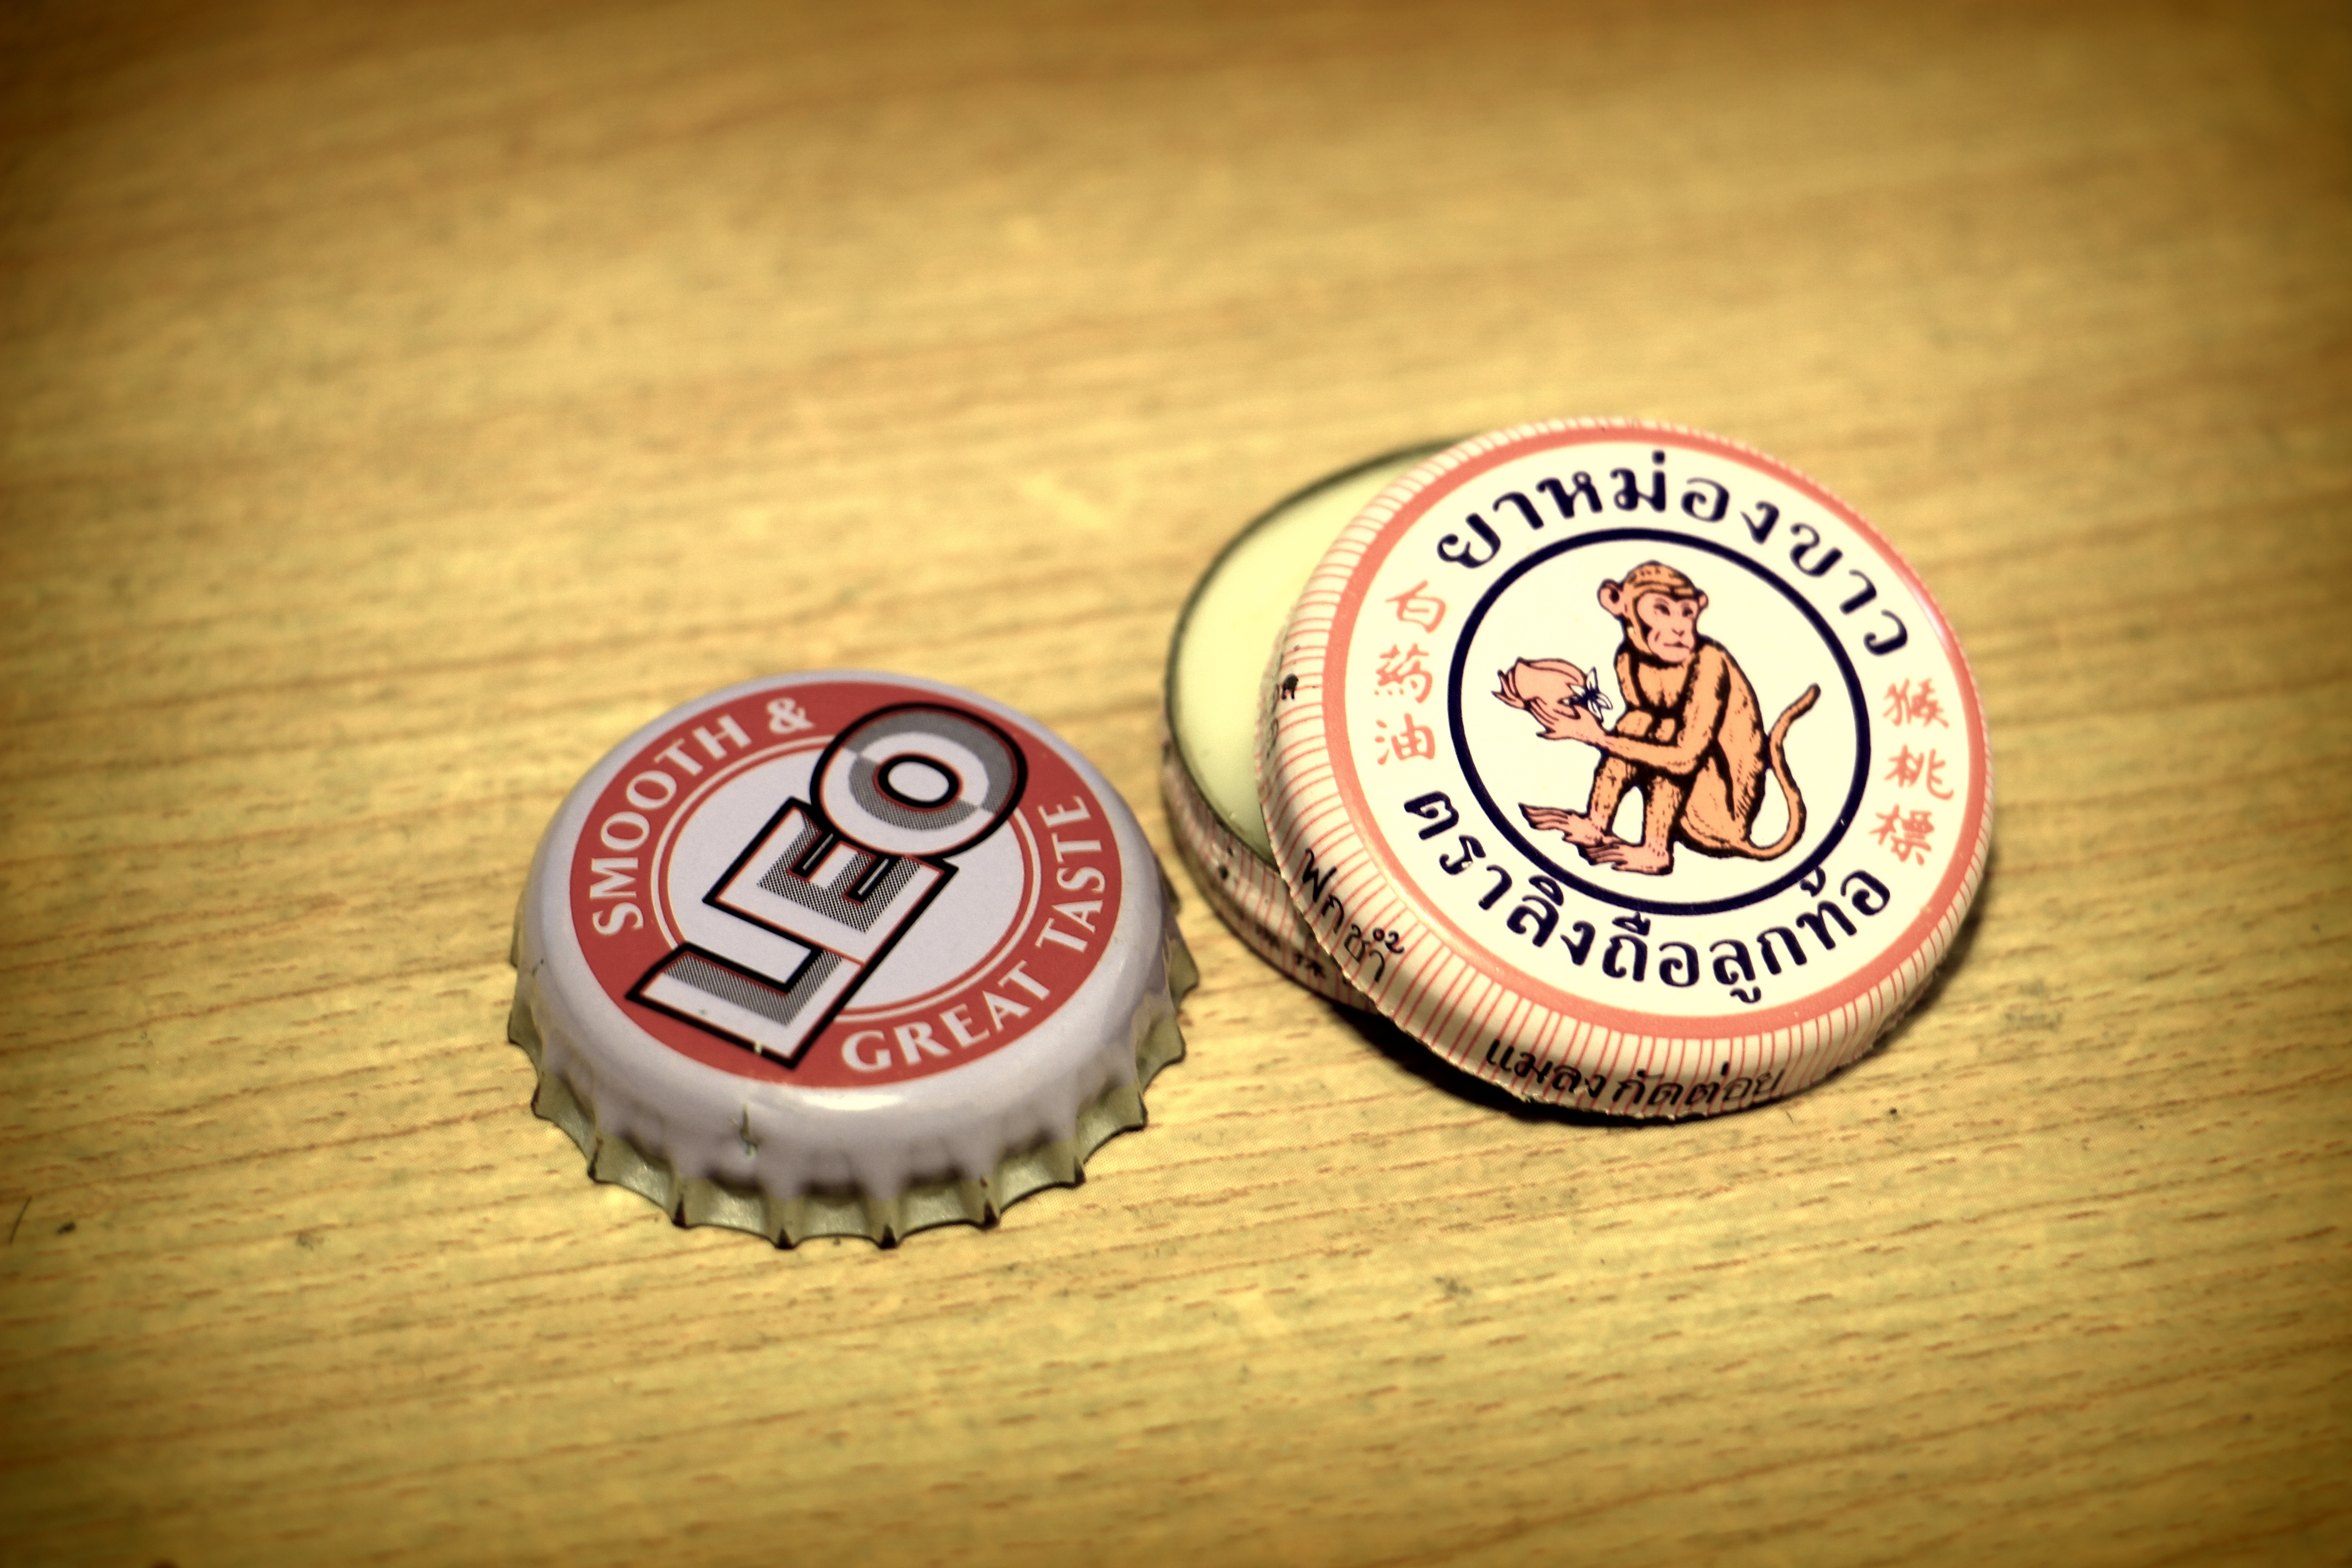
drink, label, shape, balm, medications to relieve pain, medicinal smell